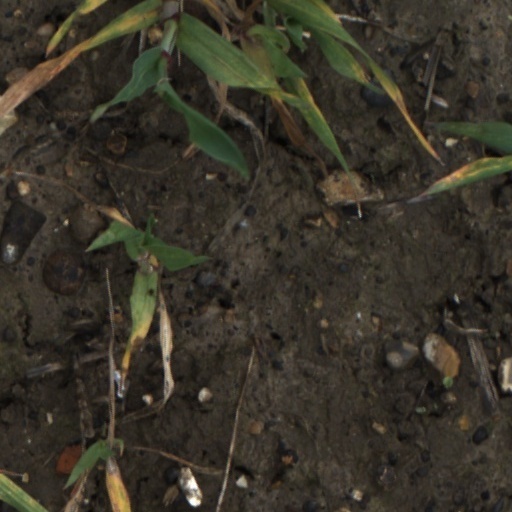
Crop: wheat